Lil Green

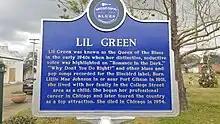
Lil Green - Mississippi Blues Trail Marker

Originally named Lillian Green or Lillie May Johnson, she was born in Mississippi. After the early deaths of her parents, she began performing in her teens and, having honed her craft in the church performing gospel, she sang in Mississippi jukes, before heading to Chicago, Illinois, in 1929, where she would make all of her recordings.